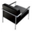
Label: chair